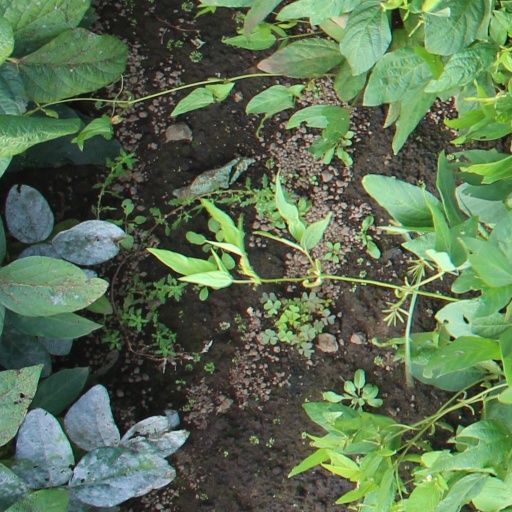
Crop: soybean